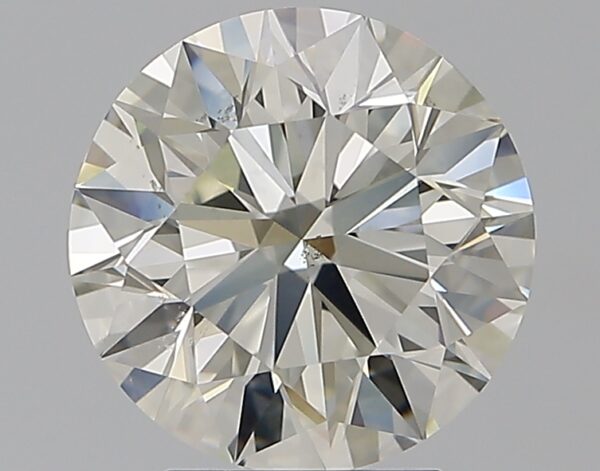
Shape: round
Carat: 3.01
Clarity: VS2
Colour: K
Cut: EX
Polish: EX
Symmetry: EX
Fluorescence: N
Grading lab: GIA
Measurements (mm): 9.15 x 9.2 x 5.75